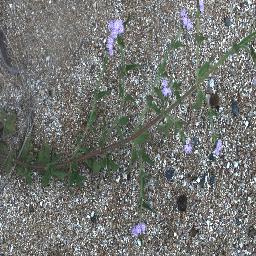
Label: siam_weed